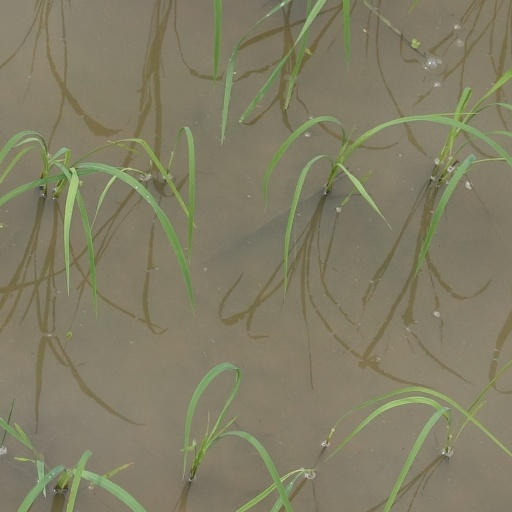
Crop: rice